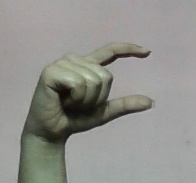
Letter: dal